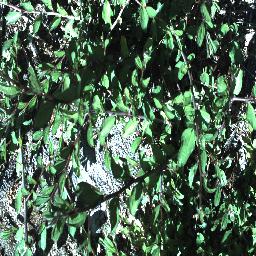
Label: chinee_apple